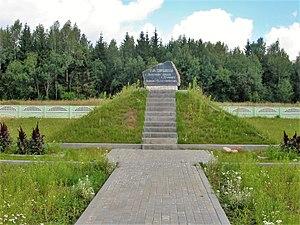
Le mont Dzerjinski ou Hara Dziarjynskaïa, d'une altitude de 345 mètres, est le point culminant de la Biélorussie.